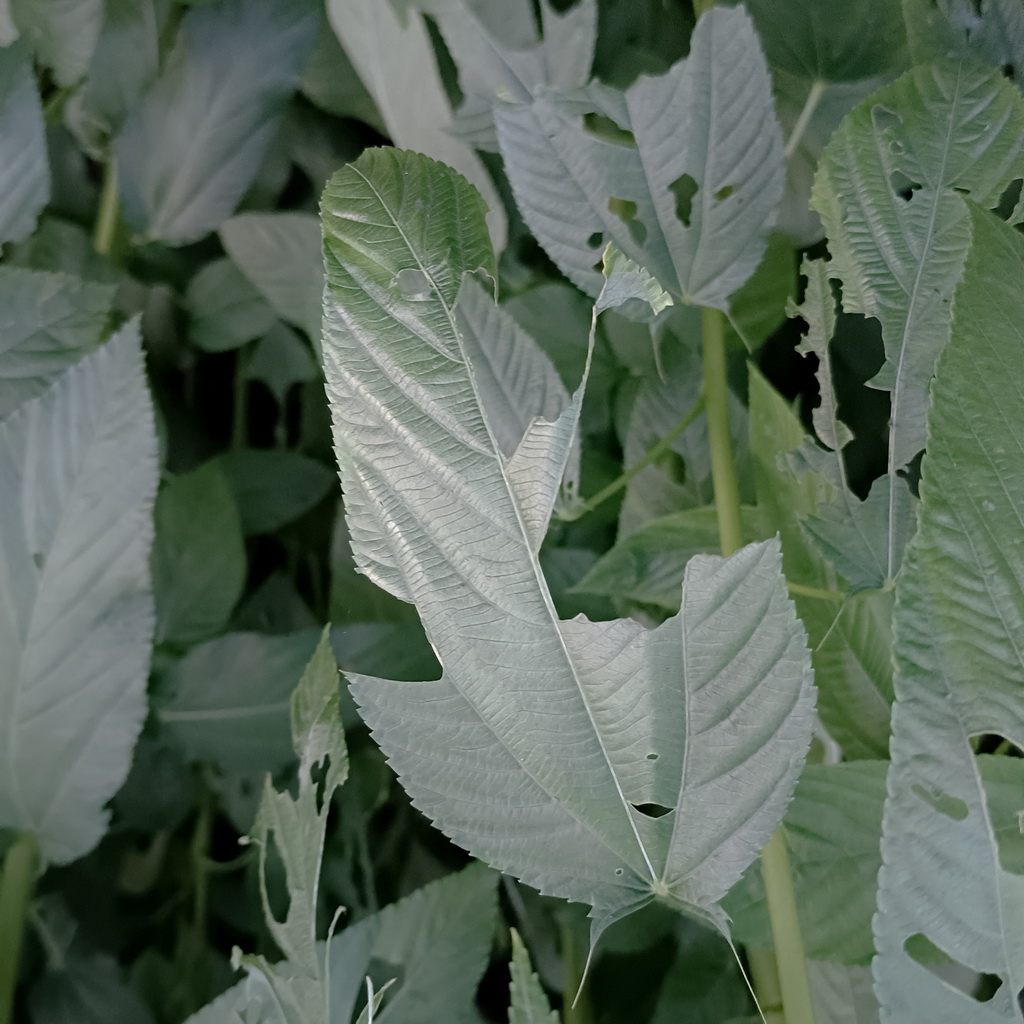
Label: Holed